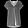
Label: Shirt